John T. Watkins

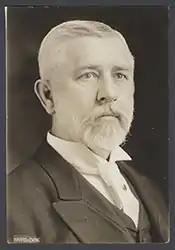

John Thomas Watkins (January 15, 1854 – April 25, 1925) was an American lawyer, jurist and politician who served eight terms as a U.S. representative for Louisiana's 4th congressional district from 1905 to 1921.